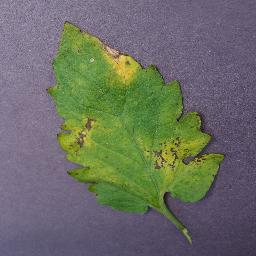
Label: Tomato___Septoria_leaf_spot